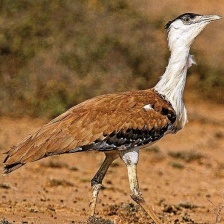
Species: INDIAN BUSTARD
Scientific name: ARDEOTIS NIGRICEPS